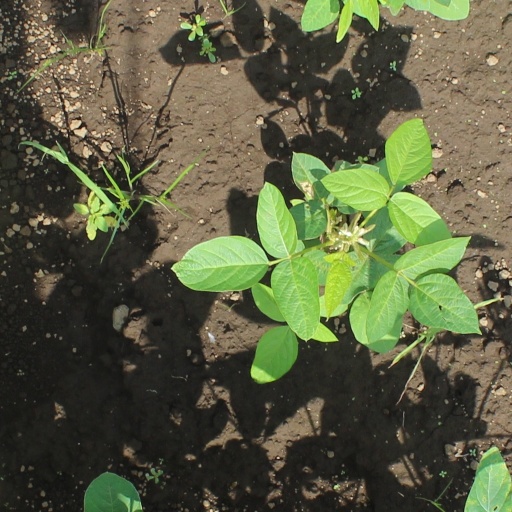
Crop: soybean